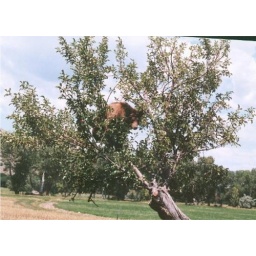
bear in tree